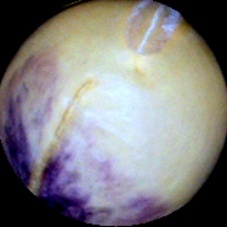
Label: Spotted